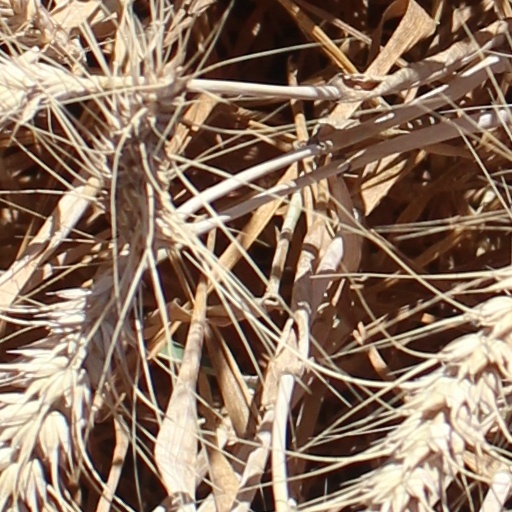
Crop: wheat